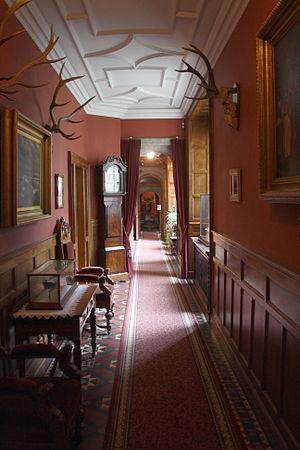
Thomas Charles Reginald Agar-Robartes, dit Tommy Robartes, né le 22 mai 1880 et mort le 30 septembre 1915, est un homme politique britannique, tué au combat durant la Première Guerre mondiale.